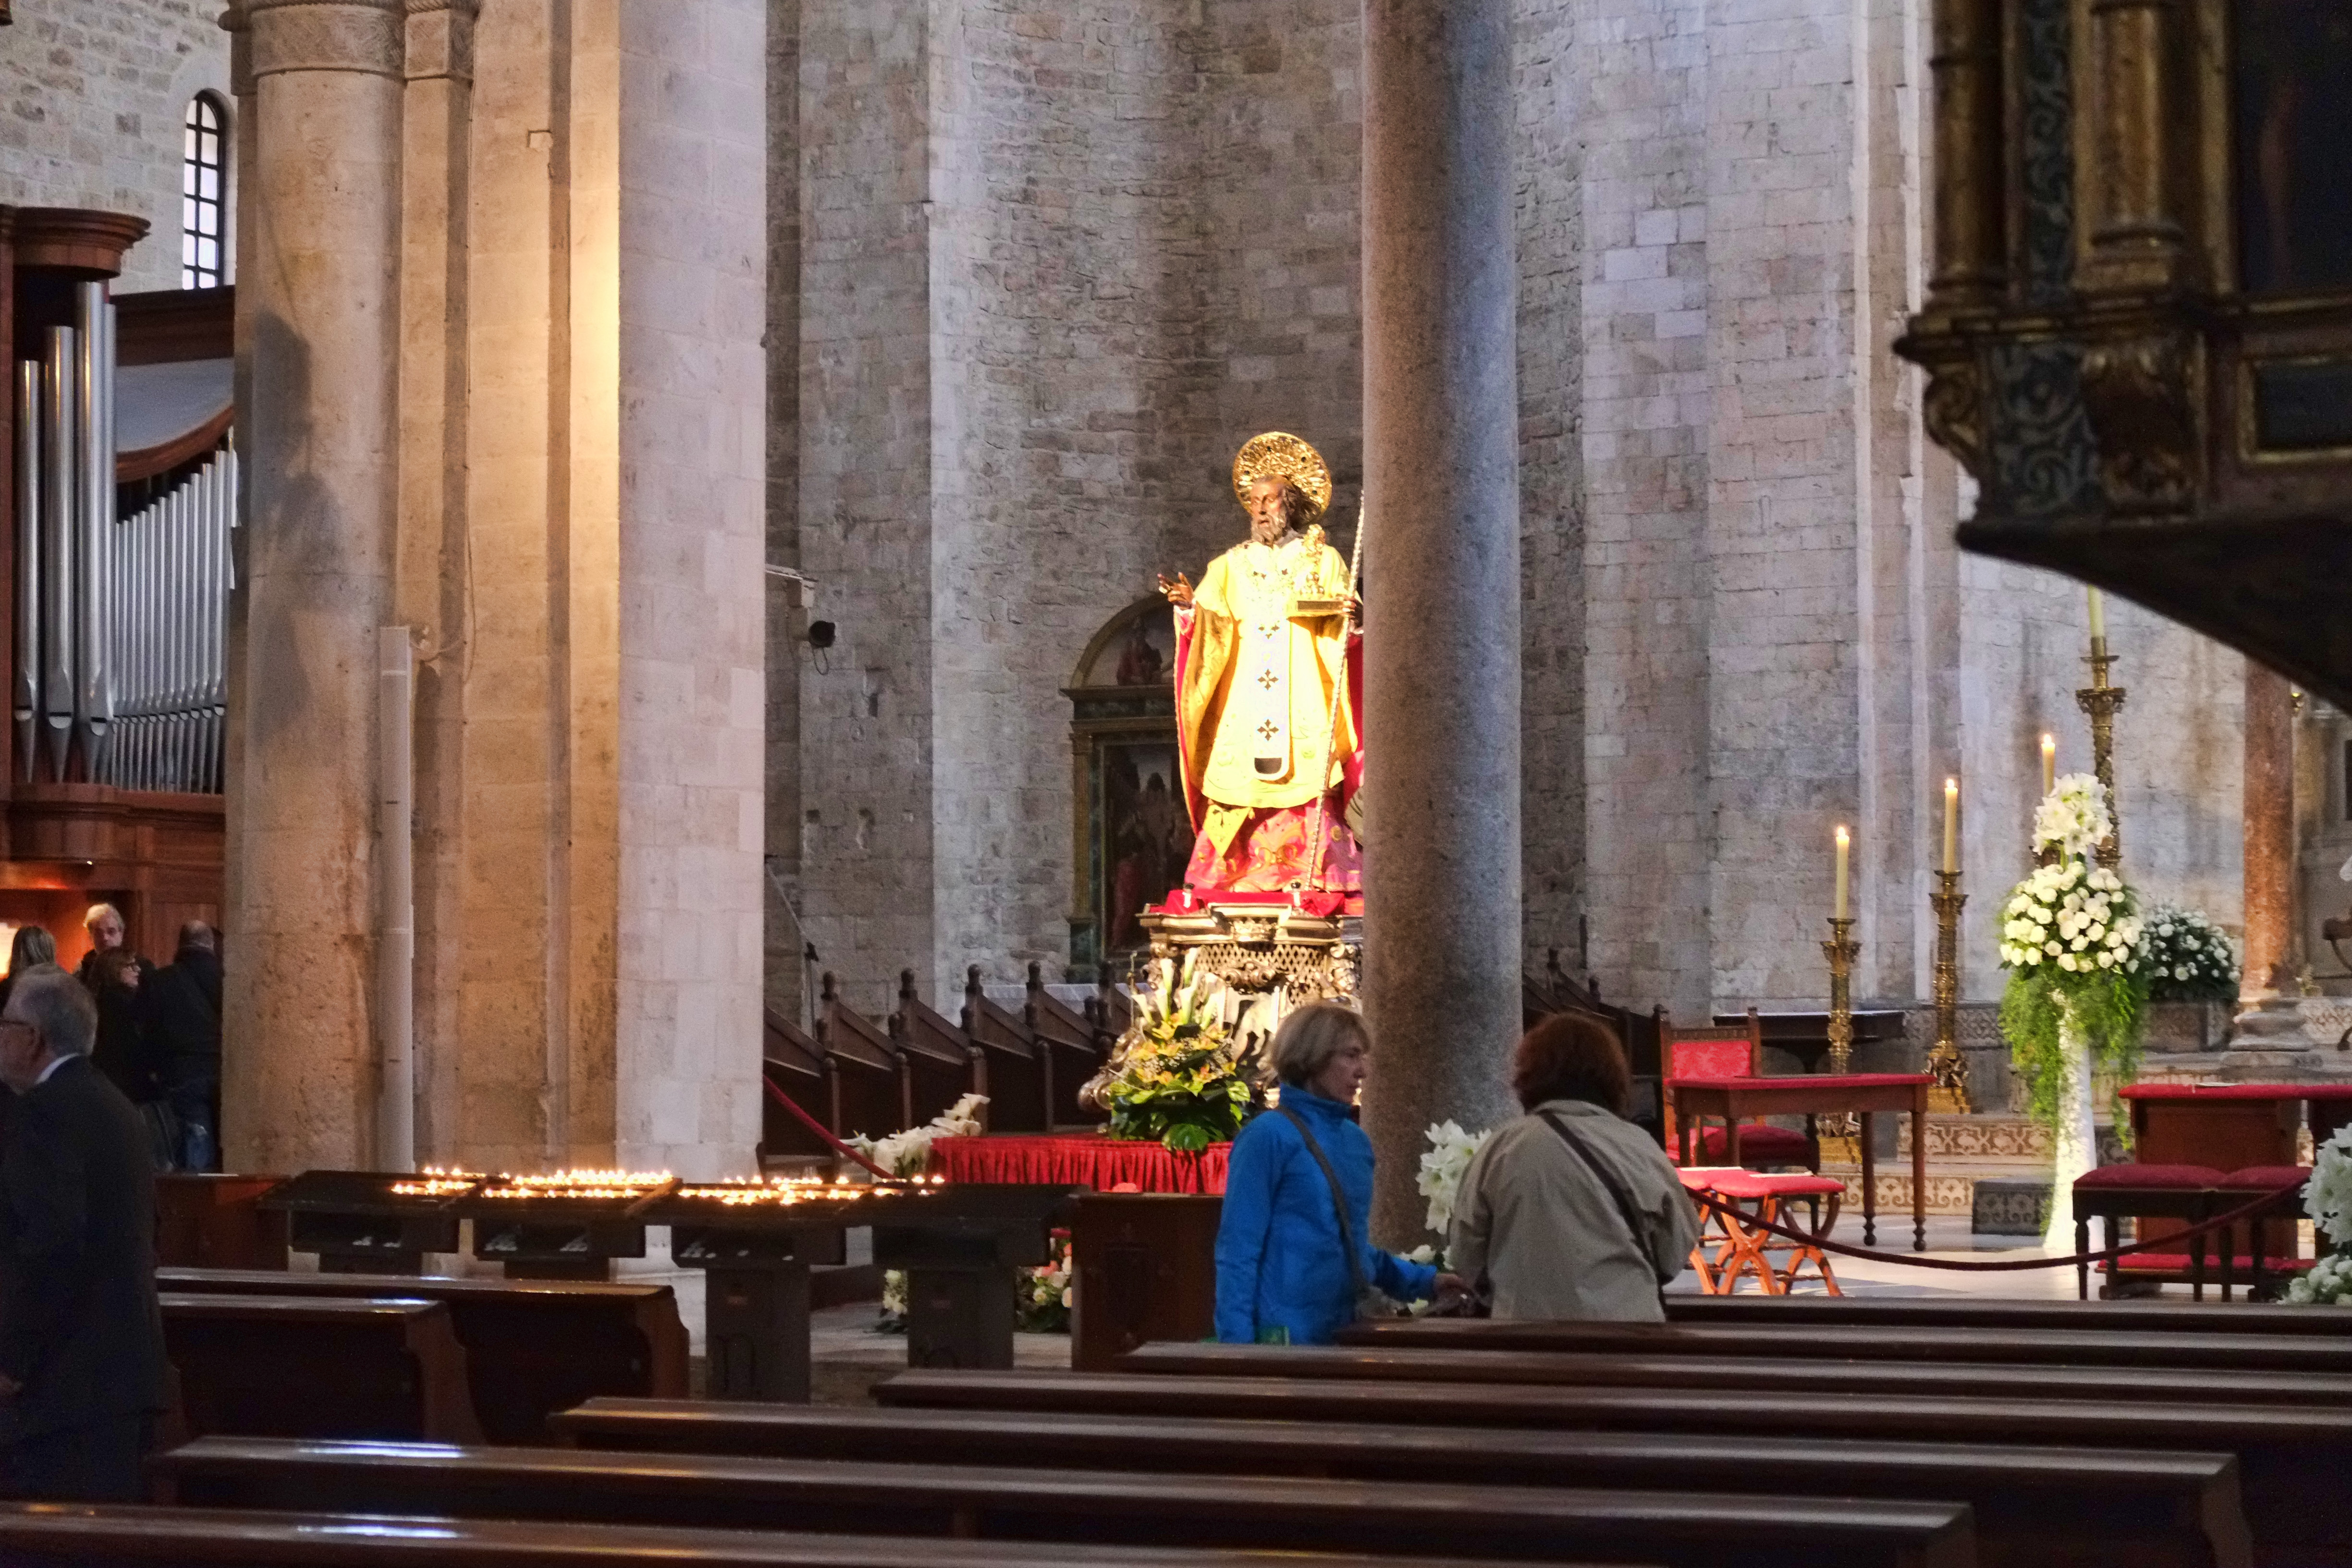
italy, place of worship, temple, shrine, fuji, wat, fujix, fujixe1, e1, bari, sannicola, sannicoladibari